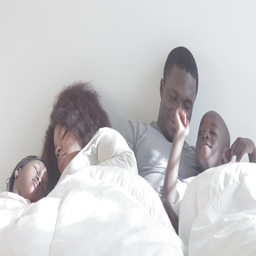
the boy waking up to all family